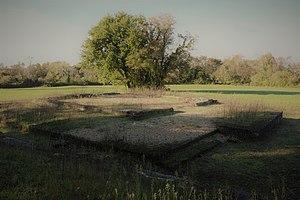
Le temple de tradition celtique, ou fanum, fut construit entre 60 et 80 de notre ère. Il aurait été détruit par un incendie, peut-être au début du IIIe siècle. Des temples semblables n'ont été trouvés jusqu'ici que dans quelques grands centres de la Gaule.
Le site archéologique de Brion est un complexe protohistorique et antique situé sur le territoire de la commune de Saint-Germain-d'Esteuil, dans le département de la Gironde, en France. Il correspond vraisemblablement à l'emplacement de la cité ancienne de Noviomagus.